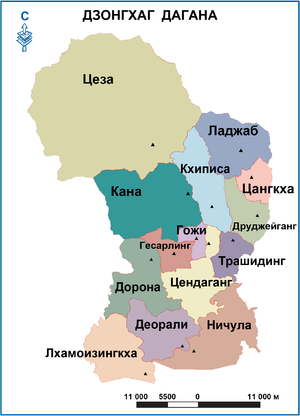
Taga Dzong est une ville du Bhoutan située dans le Dagana.